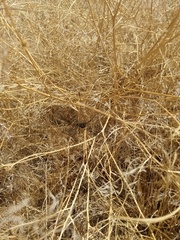
Species: Lactrodectus_hesperus